Incensole

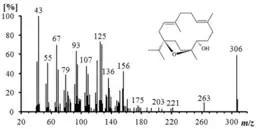
Deconvoluted mass spectrum of Incensole from incensole and serratol total ion count peak. RT of 24.02 min. (Baeten "et al." 2014)

Incensole was originally isolated in 1966 by S. Corsano and R. Nicoletti using several ether extractions and vacuum separations, and then characterized using UV-Vis, IR, and H-NMR spectroscopy. They found incensole to have no UV-Vis absorption above 210 mμ. The distinguishing IR and H-NMR peaks of incensole are reported in the tables below, and the observed mass spectrum of incensole from a study done in 2014 on frankincense in incense pots is pictured to the right.